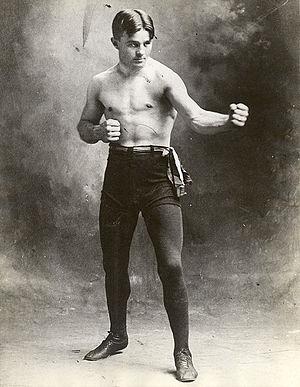
Billy Papke est un boxeur américain né le 17 septembre 1886 à Spring Valley, Illinois, et mort le 26 novembre 1936.